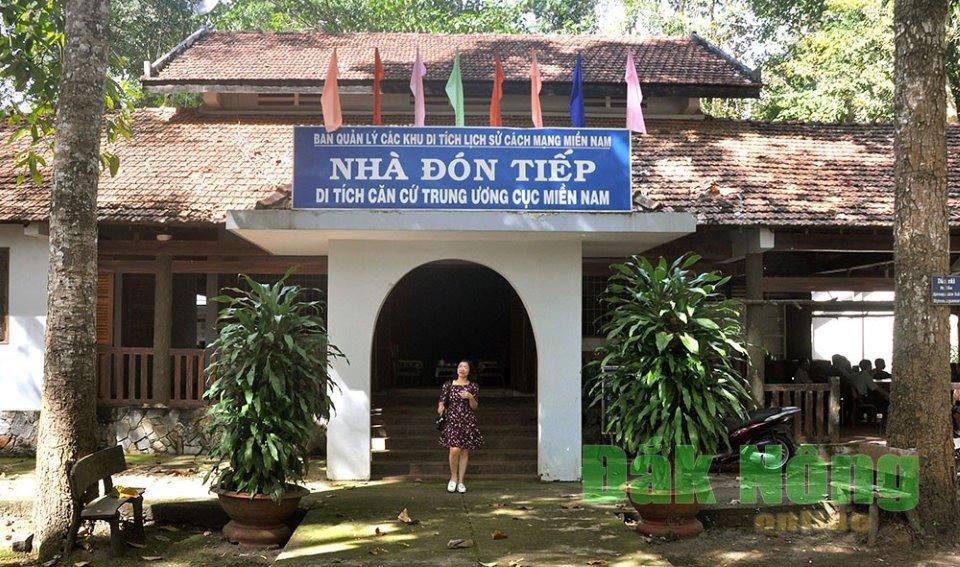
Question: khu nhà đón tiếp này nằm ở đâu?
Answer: ở trong khu di tích căn cứ trung ương cục miền nam